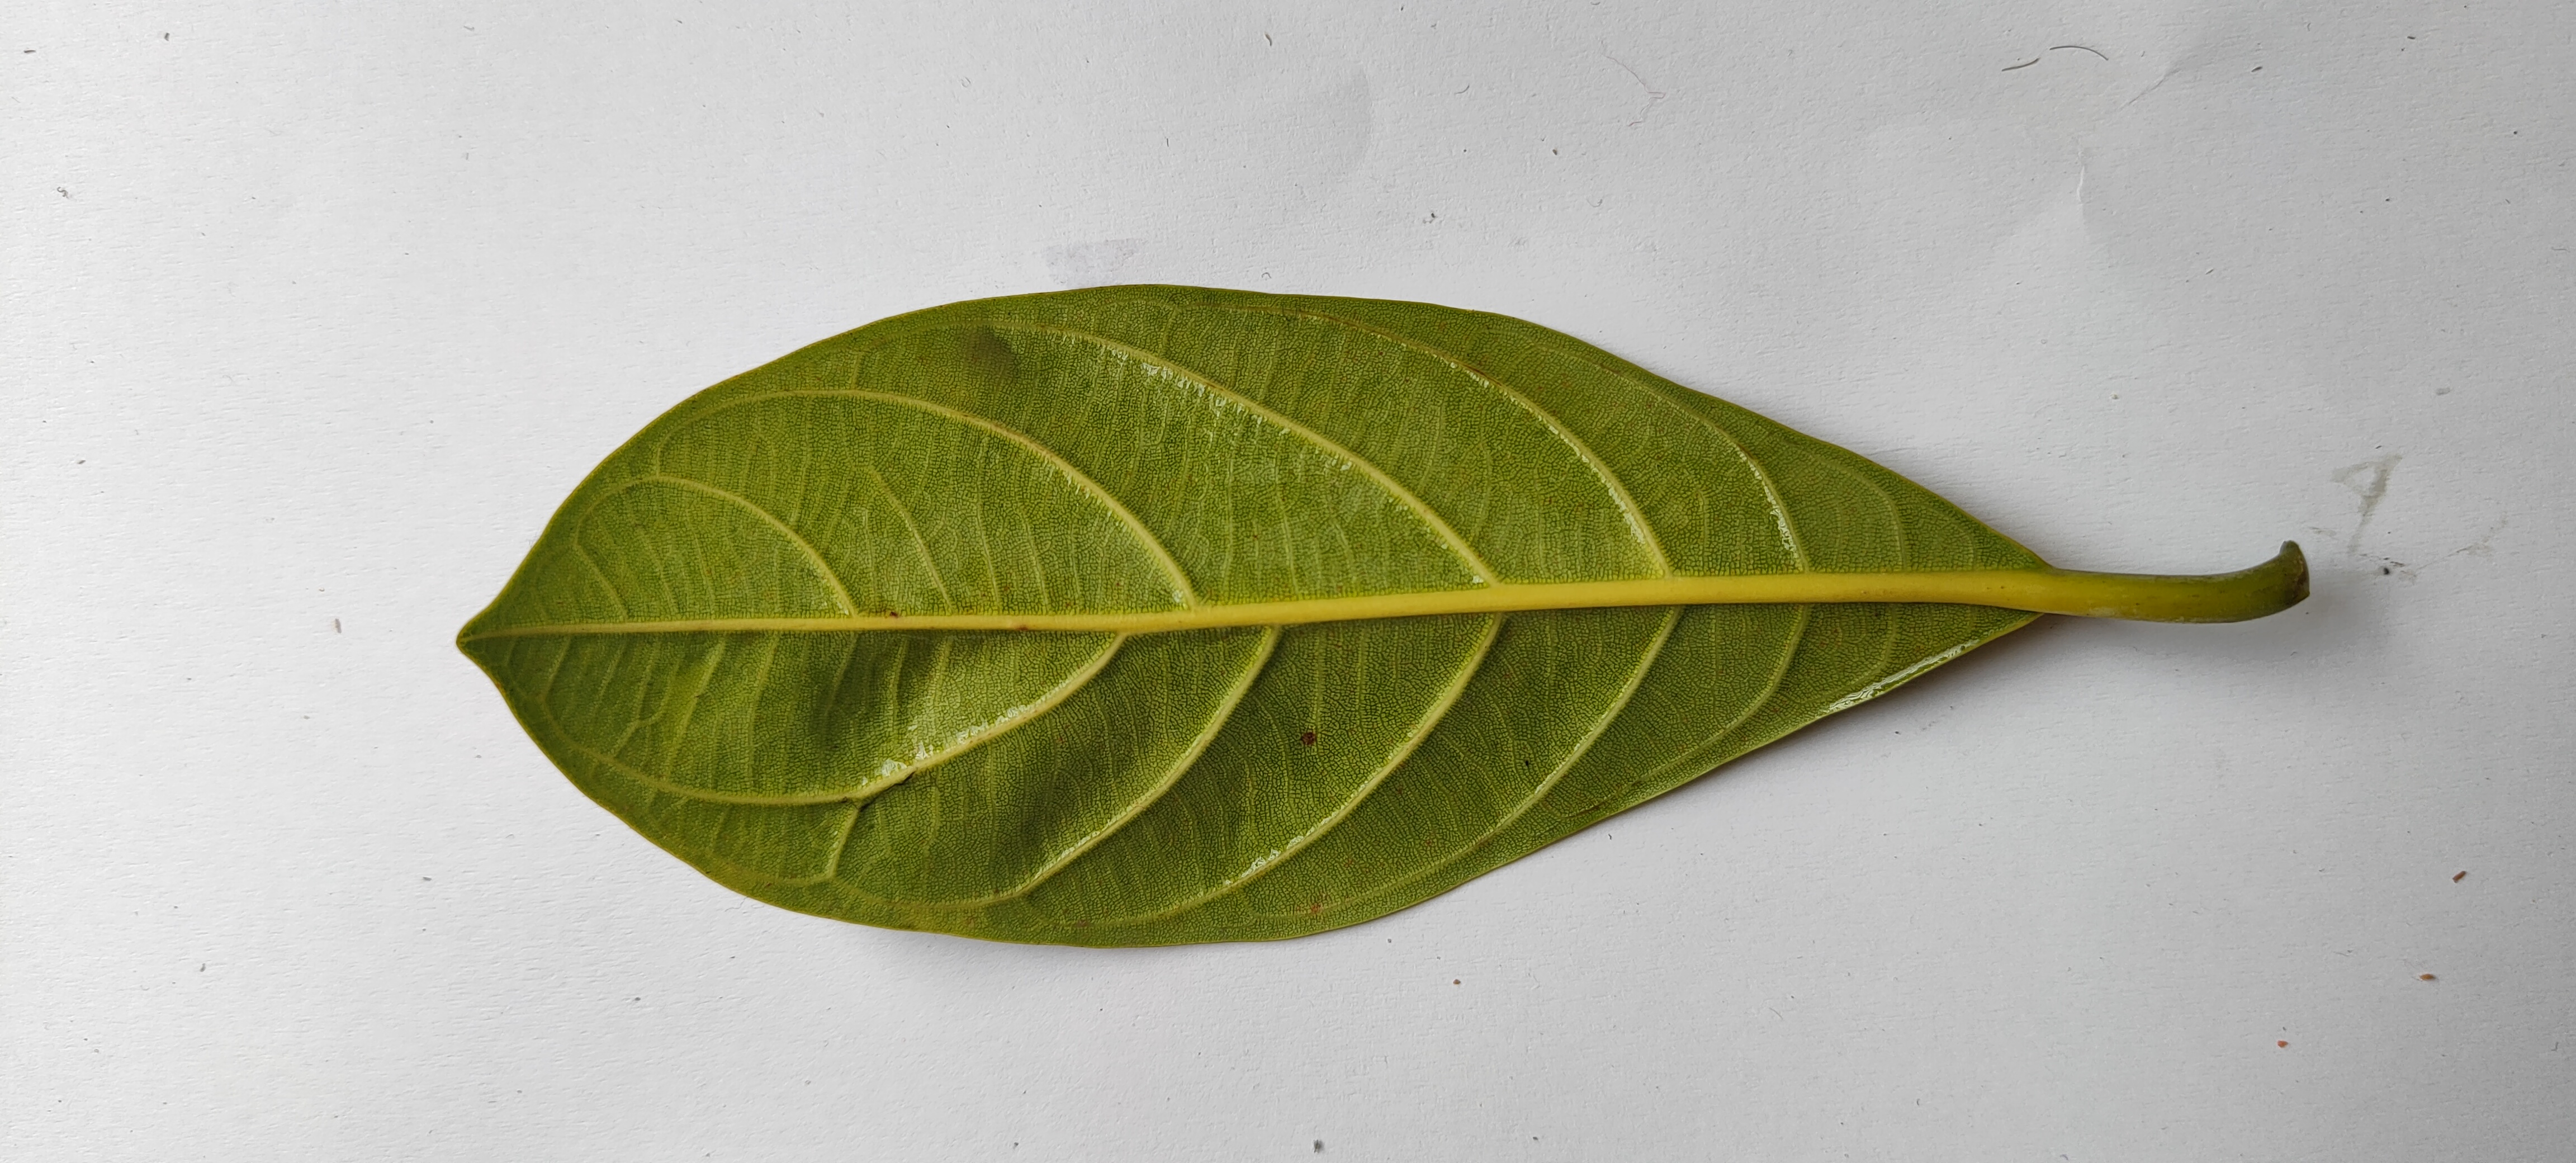
Leaf variety: Jackfruit